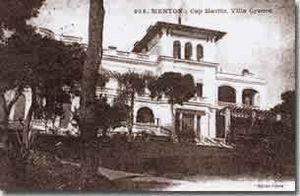
Villa Cyrnos Cap Martin
La villa Cyrnos est une villa construite en 1892 par Hans-Georg Tersling pour l'ex-impératrice Eugénie au Cap Martin.